Train event recorder

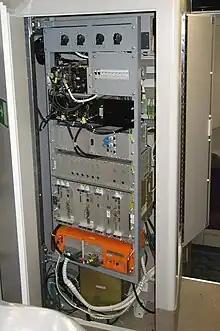
Juridical Recording (orange) Blackbox as part of an ETCS equipment

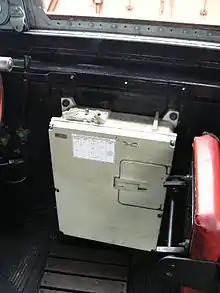
Indusi I60 ER24 control device with the DSK recorder inside

A train event recorder – also called On-Train Monitoring Recorder (OTMR), On-Train Data Recorder (OTDR), Event Recorder System (ERS), Event Recorder Unit (ERU), or Juridical Recording Unit (JRU) – is a device that records data about the operation of train controls, the performance of the train in response to those controls, and the operation of associated control systems. It is similar in purpose to the flight data recorder or black box used on aircraft.